Ashfield, New South Wales

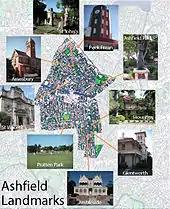
Location map of selected Ashfield landmarks

For visitors passing through Ashfield along Parramatta Road, Liverpool Road or the railway line, the three main landmarks that stand out are the tower of the old Peek Frean Biscuit factory (now Bunnings Warehouse) on Parramatta Road, Wests Leagues Club on Liverpool Road next to the railway line and the Ashfield water reservoir in Holden Street to the south of the town centre. The water tower was built in 1912 and provides the water supply for the surrounding areas.